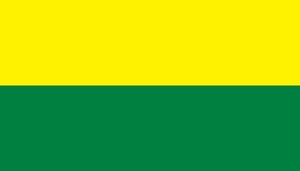
Cet article présente une liste des principales villes d'Équateur jusqu'en 2012.
Chambo est un canton d'Équateur situé dans la province de Chimborazo.